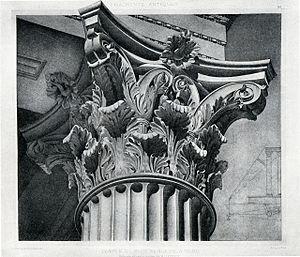
Marie Désiré Hector Jean-Baptiste d'Espouy est un architecte et peintre français, né le 8 mai 1854 à Salles-Adour et décédé en janvier 1929 à Cazères. Prix de Rome en architecture en 1884, il s'est spécialisé dans la peinture ornementale, qu'il enseignait à l'École nationale supérieure des beaux-arts.